Cherry, Harry & Raquel!

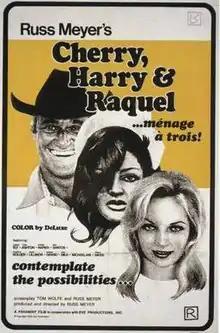
Original film poster

Cherry, Harry & Raquel! is a 1969 American action comedy and exploitation film, produced and directed by American film director Russ Meyer. The plot involves the smuggling of marijuana, and the attraction between a female writer and an English nurse.